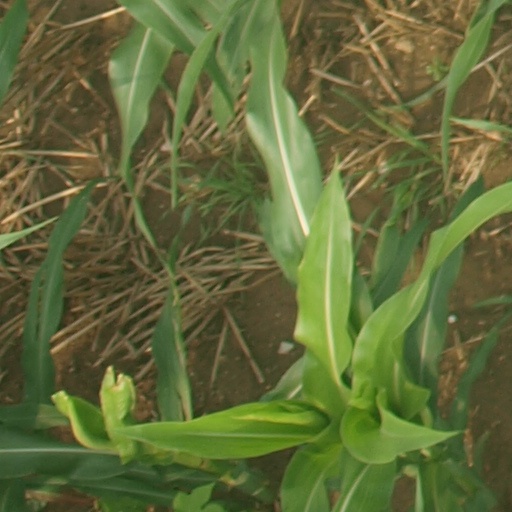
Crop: maize; corn